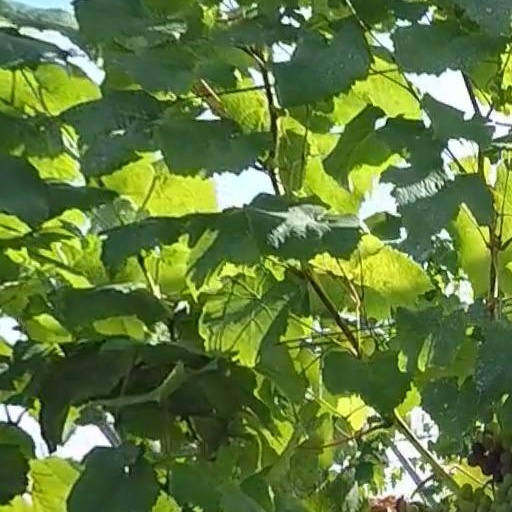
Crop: grape